KVUE

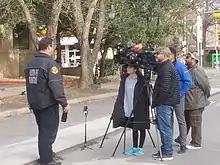
Refer to caption

KVUE was the first Austin-market television station to make a serious challenge in the local news race, which even after the introduction of two UHF competitors was dominated by KTBC. In May 1981, its "Action News" edged out KTBC at 6 and 10 p.m. The station remained a solid first place for the next several years, but a spirited competition emerged between channels 7 and 24 in the ratings for the rest of the decade, with KVUE and KTBC leading at different times. KVUE continued to dominate in the ratings after the 1995 switch of CBS and Fox affiliations, which caused KXAN to surge into second place and a slide for KTBC.